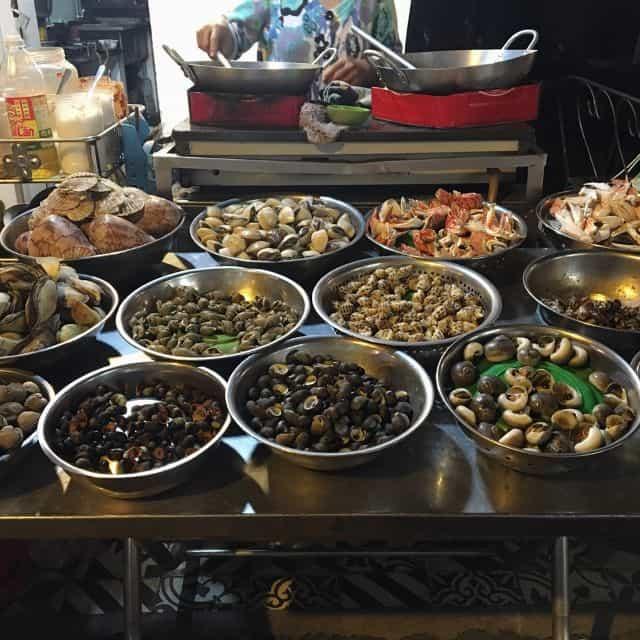
có nhiều loại hải sản đang xuất hiện ở trên bàn